Cromer Ashburnham

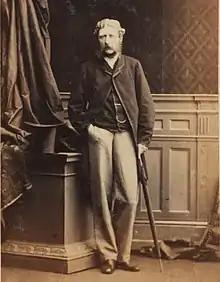
Cromer Ashburnham by Camille Silvy (1861)

Major-General Sir Cromer Ashburnham (13 September 1831 – 25 February 1917) was a British Army officer.